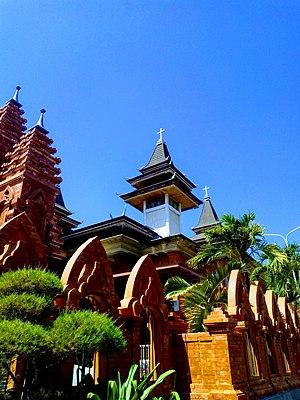
La cathédrale du Saint-Esprit de Denpasar est une cathédrale catholique située à Denpasar, sur l'île de Bali, en Indonésie. Elle est le siège du diocèse de Denpasar.